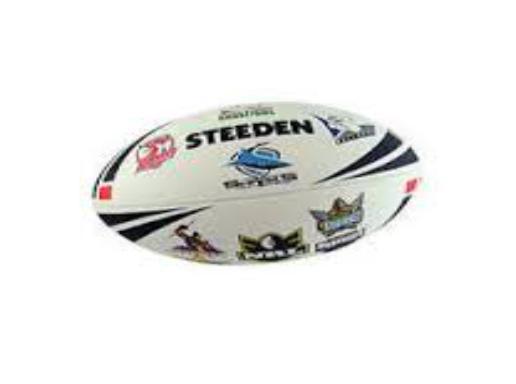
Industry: Sports